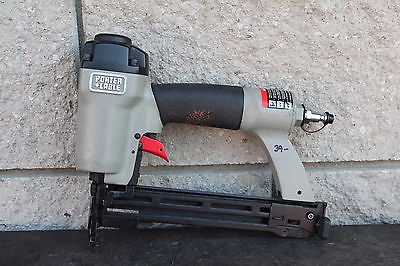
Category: stapler